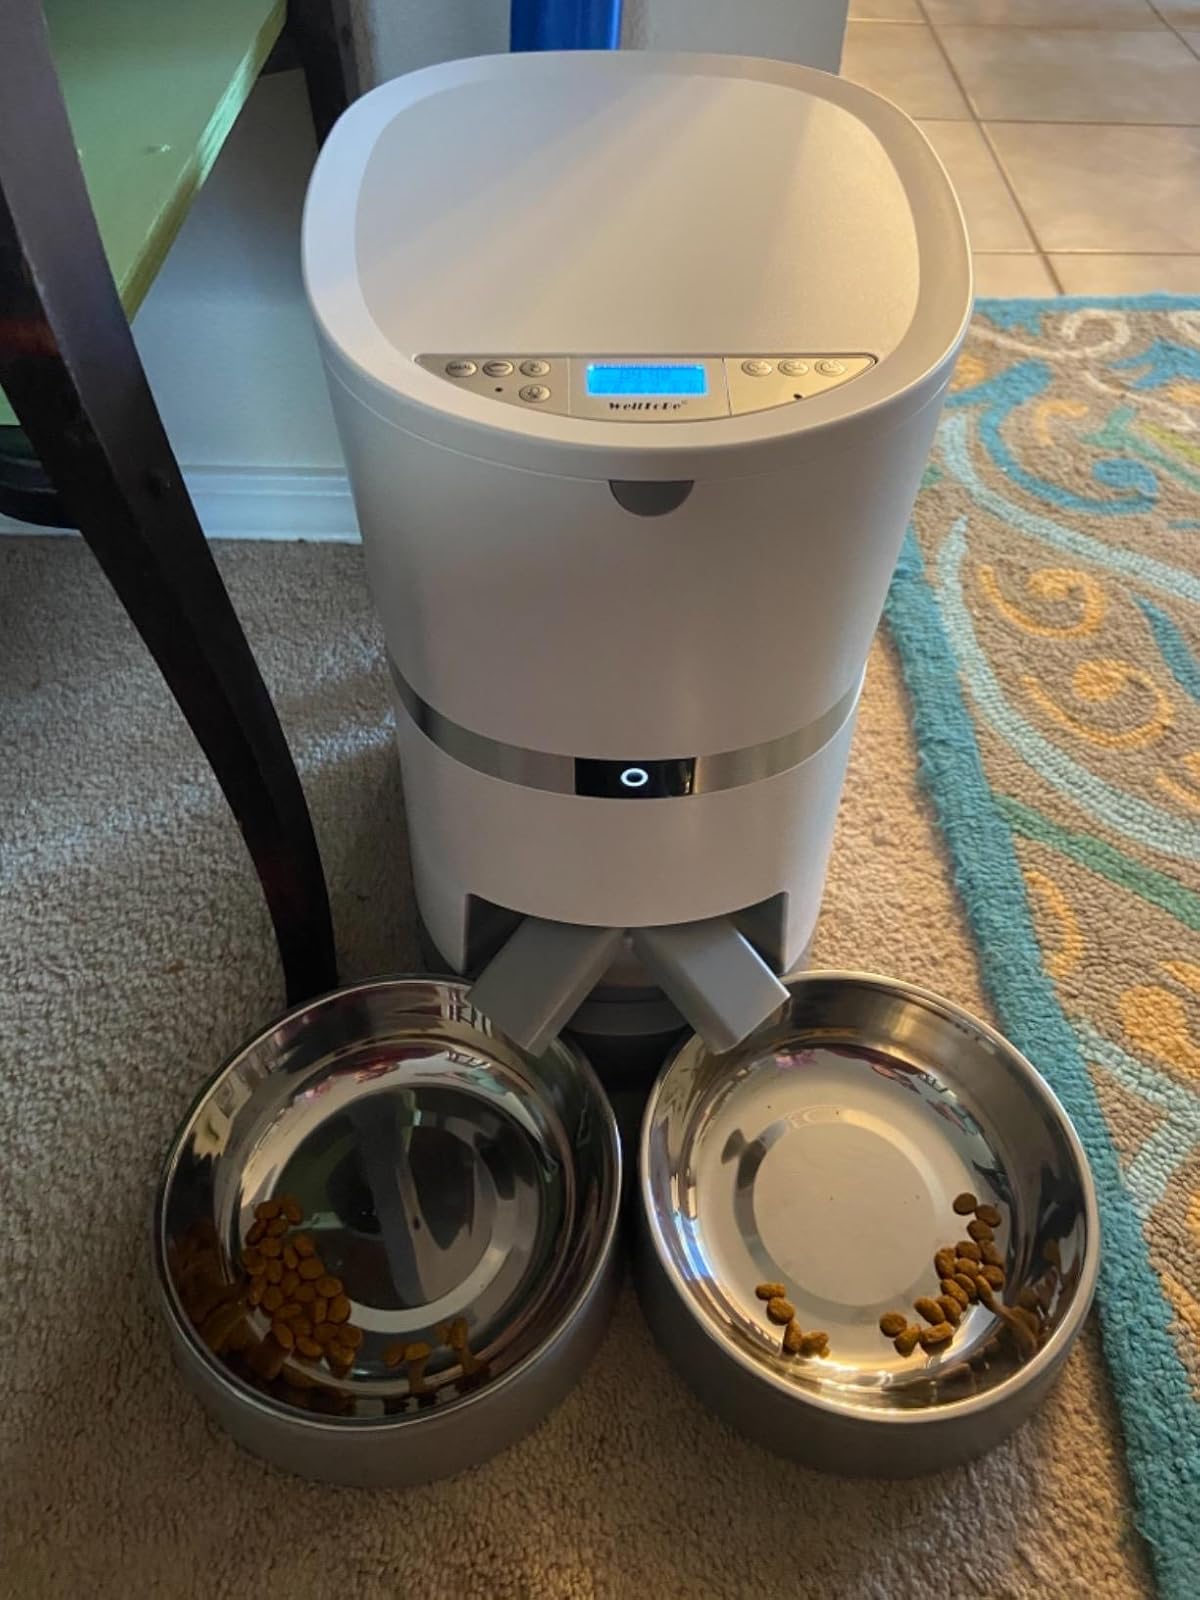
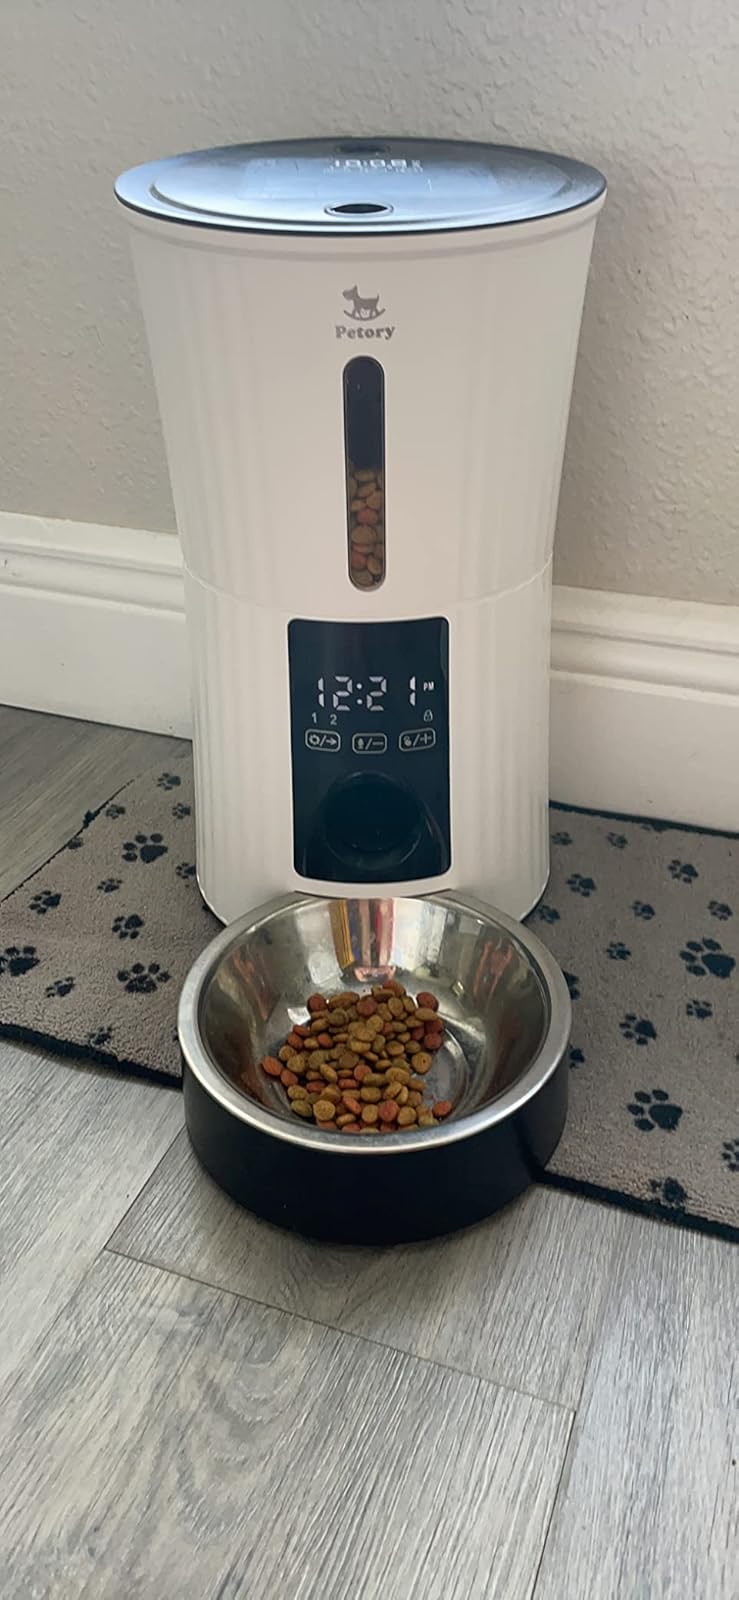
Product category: items_feeder
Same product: no